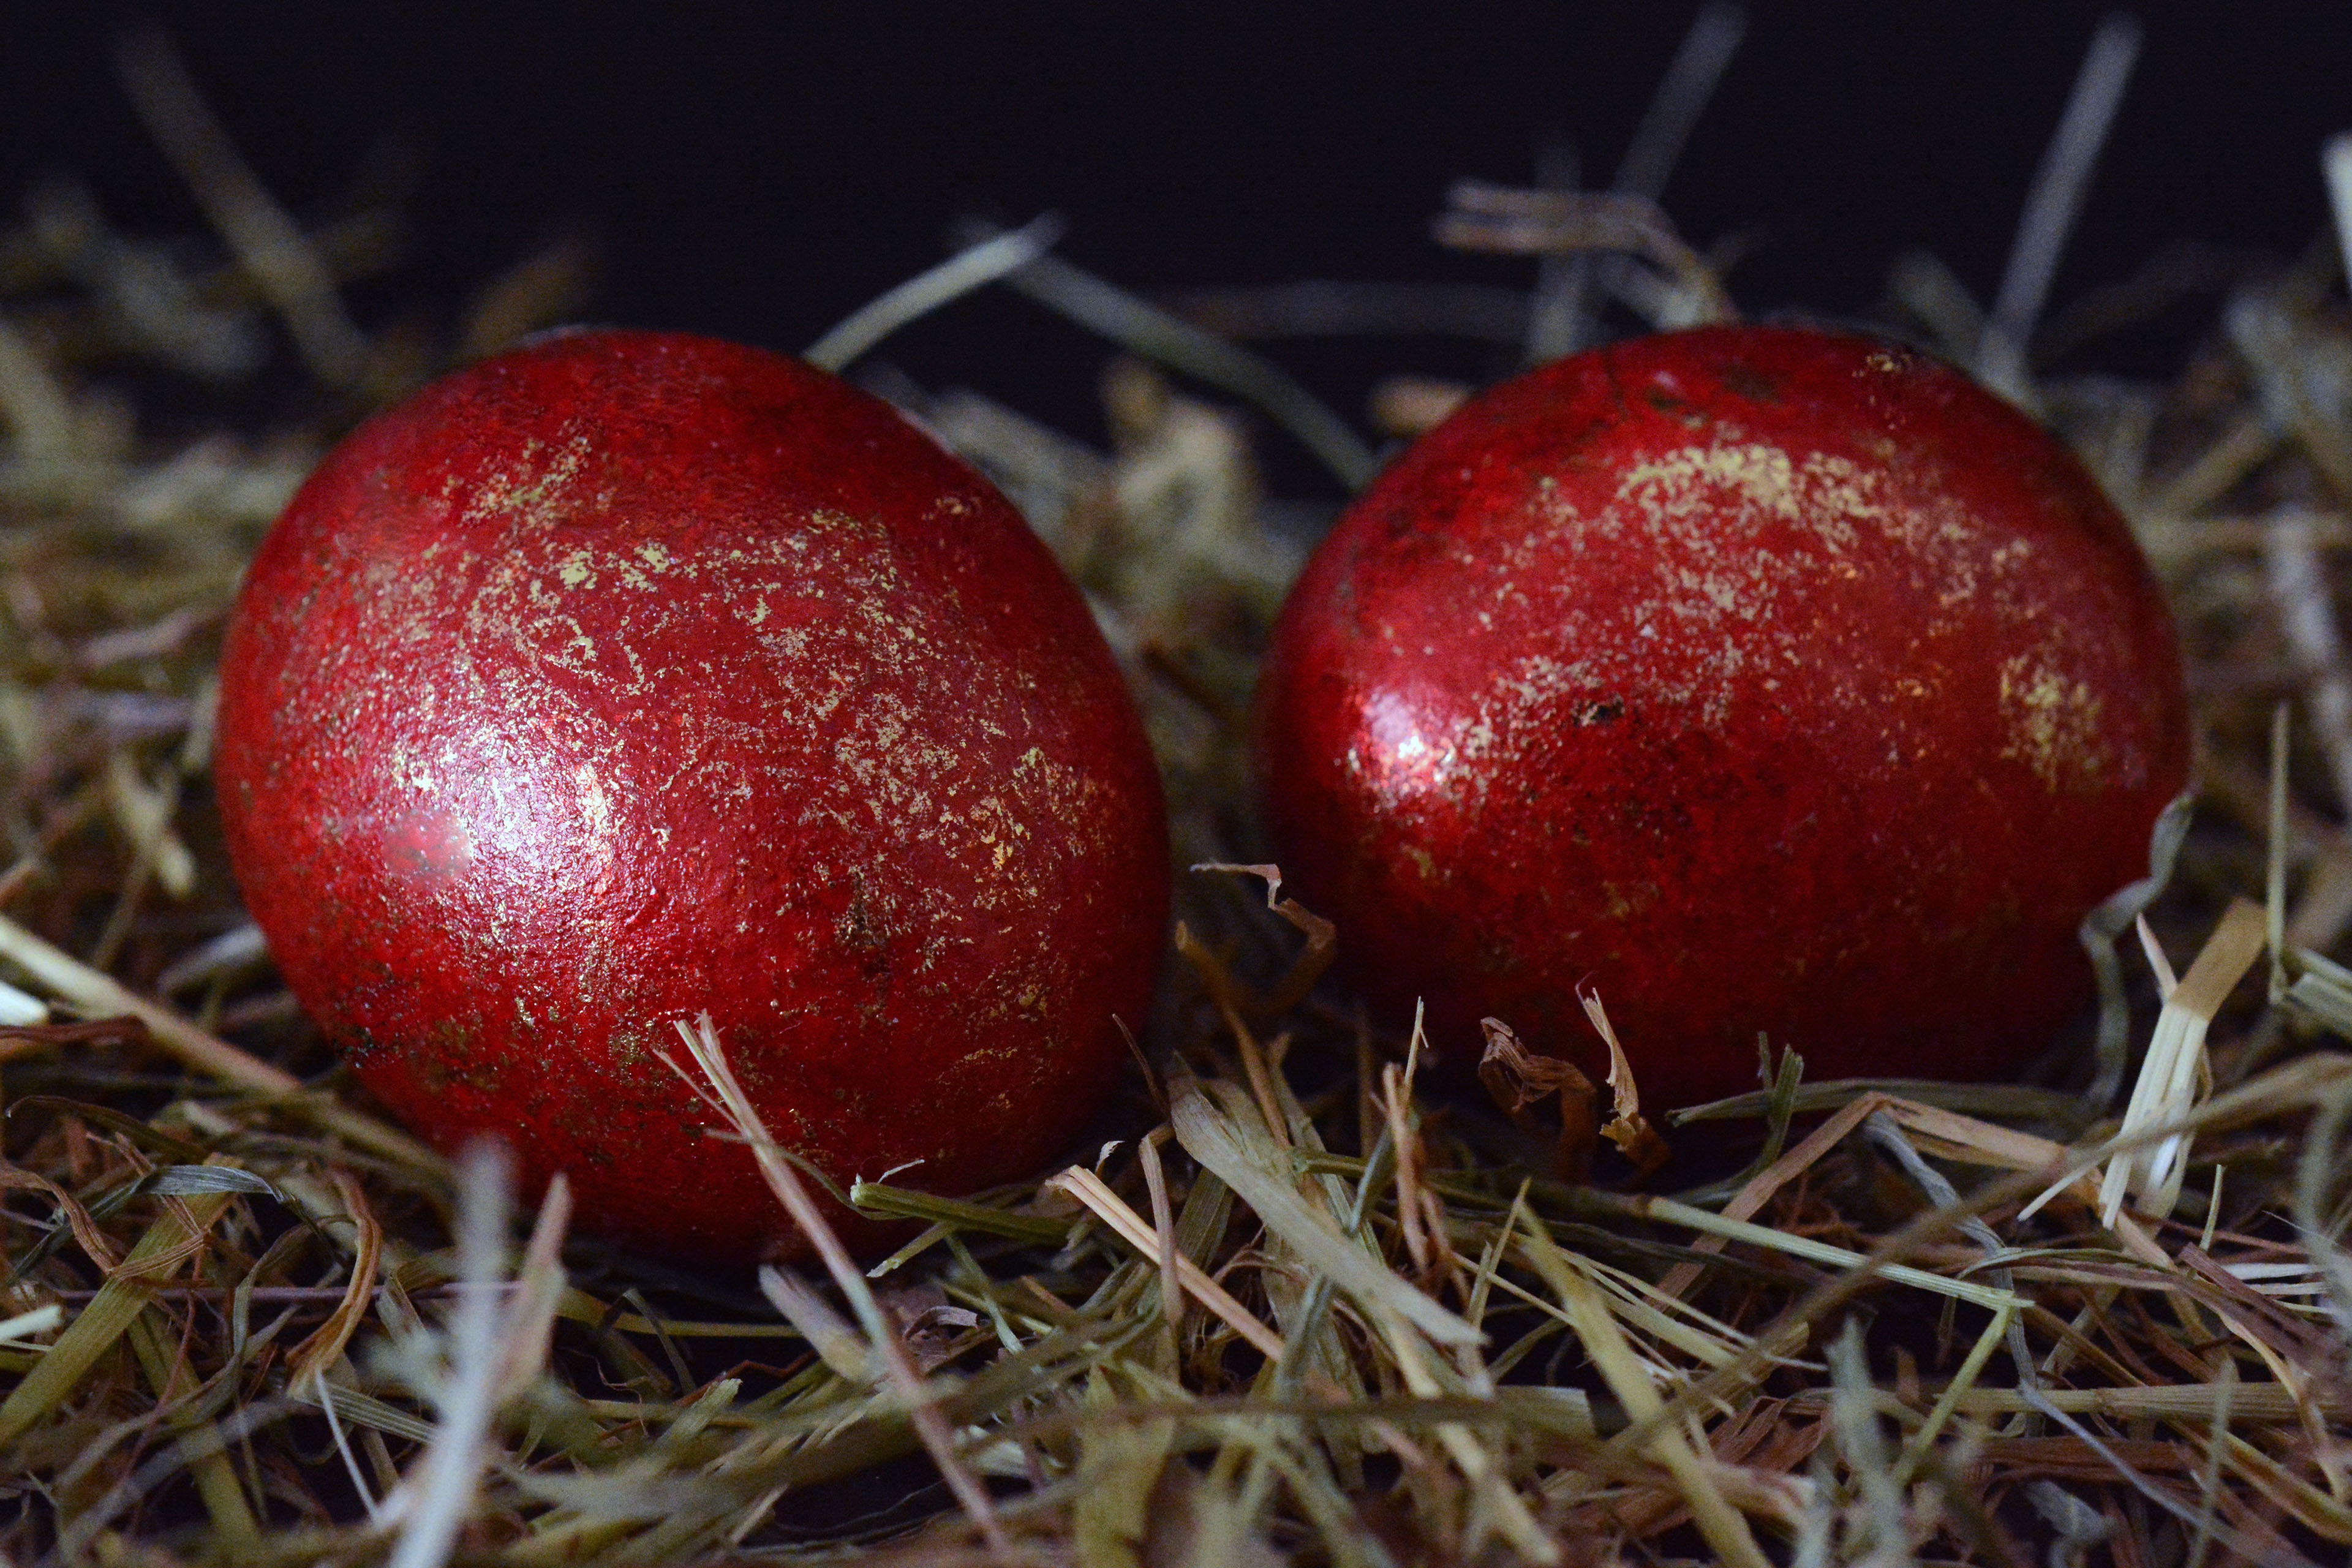
branch, plant, hay, fruit, cute, decoration, food, red, produce, color, egg, painted, easter, custom, shiny, easter eggs, easter decoration, rose hip, easter egg, happy easter, easter decorations, colorful eggs, easter greetings, land plant